Nuevas Ideas

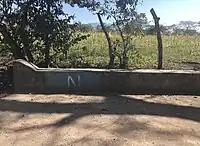
The N logo on a curb

Nuevas Ideas' primary color is cyan, specifically process cyan, and its secondary color is white. The party officially renders its name "Nuevas Ideas" in all caps in the Kollektif Bold font. Its logo is a capital letter N, also in the Kollektif Bold font. The party's "N" logo has been sometimes referred to as "the N of Nayib" ("") or simply "the N" (""). During Bukele's 2019 presidential campaign, Nuevas Ideas also used a logo consisting of the white silhouette of a swallow; the white swallow was the logo of GANA at the time.